Murine respirovirus

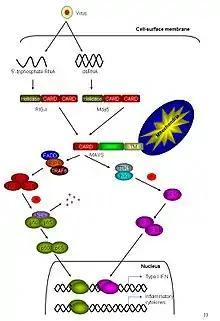
Viral stimulation of RIG-1 and MDA-5 mediated IFN production

Because of powerful interferon stimulating properties, before recombinant interferon alpha became available for medical use, SeV was selected, among other viruses, for the industrial large-scale IFN production. A procedure involving inactivated SeV treatment of human peripheral blood leukocytes from donors’ blood was used for this production.